William Johnston Jr.

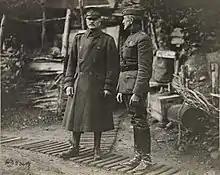
General John J. Pershing (left), C-in-C of the AEF in France, and Major General William H. Johnston, commanding the 91st Division, in the Argonne forest, October 26, 1918.

In late August Johnston was succeeded in command of the 180th Brigade by Brigadier General Ulysses G. McAlexander and was assigned to command the 91st Division, taking over from Brigadier General Frederick Steinman Foltz, who had been in temporary command. Having been promoted to divisional command, Johnston was soon promoted to major general. Under his command, and aided by Colonel Herbert J. Brees as his chief of staff, the 91st Division took part in the St. Mihiel offensive and the Meuse–Argonne offensive, for which he was awarded both the Distinguished Service Cross (DSC) (the second highest military decoration in the United States Armed Forces) along with the Army Distinguished Service Medal, and the Ypres-Lys campaign. The citation for his DSC reads: